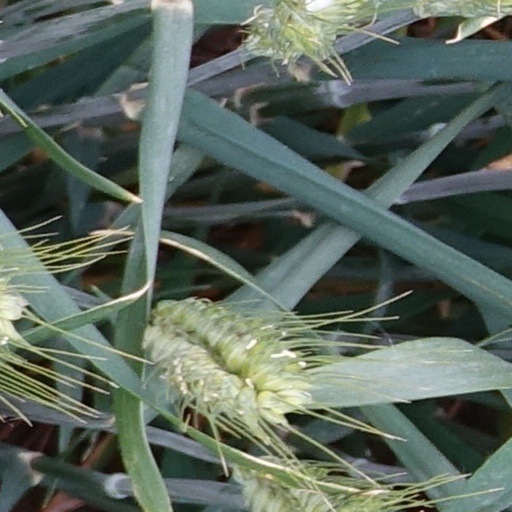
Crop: wheat